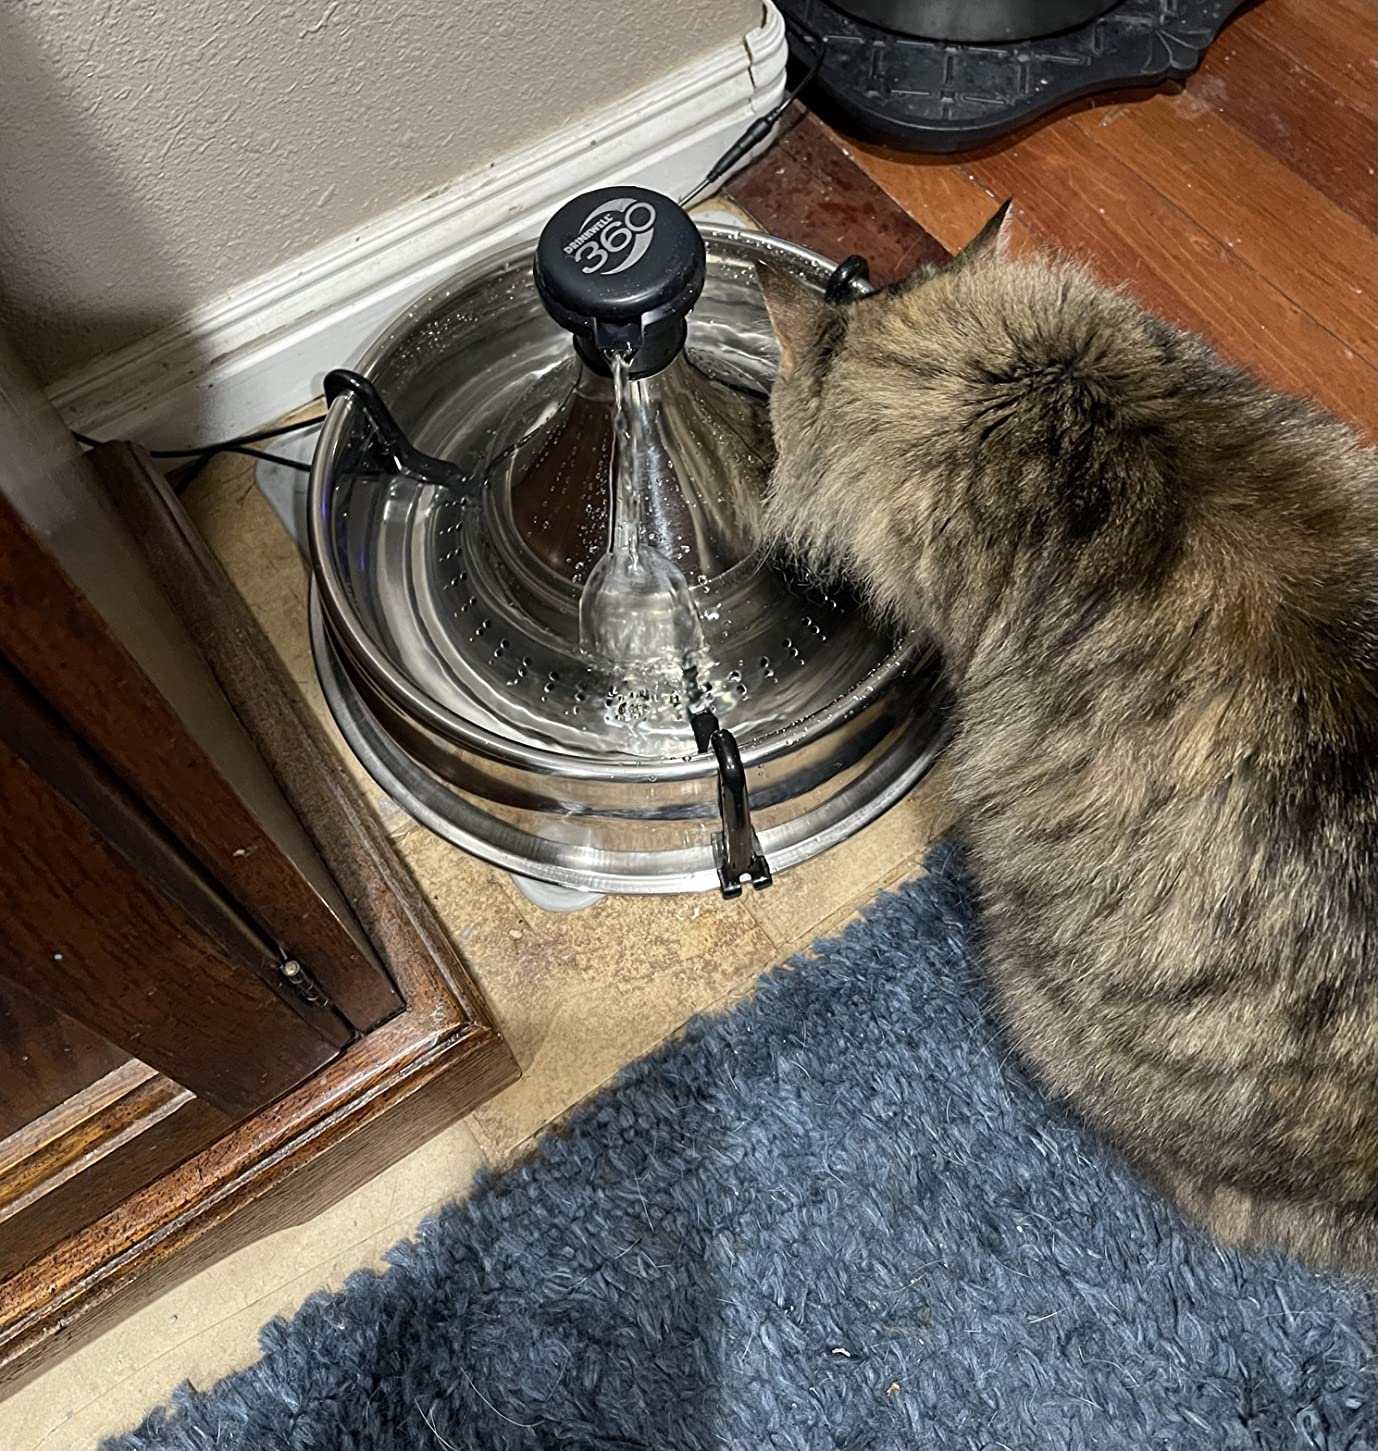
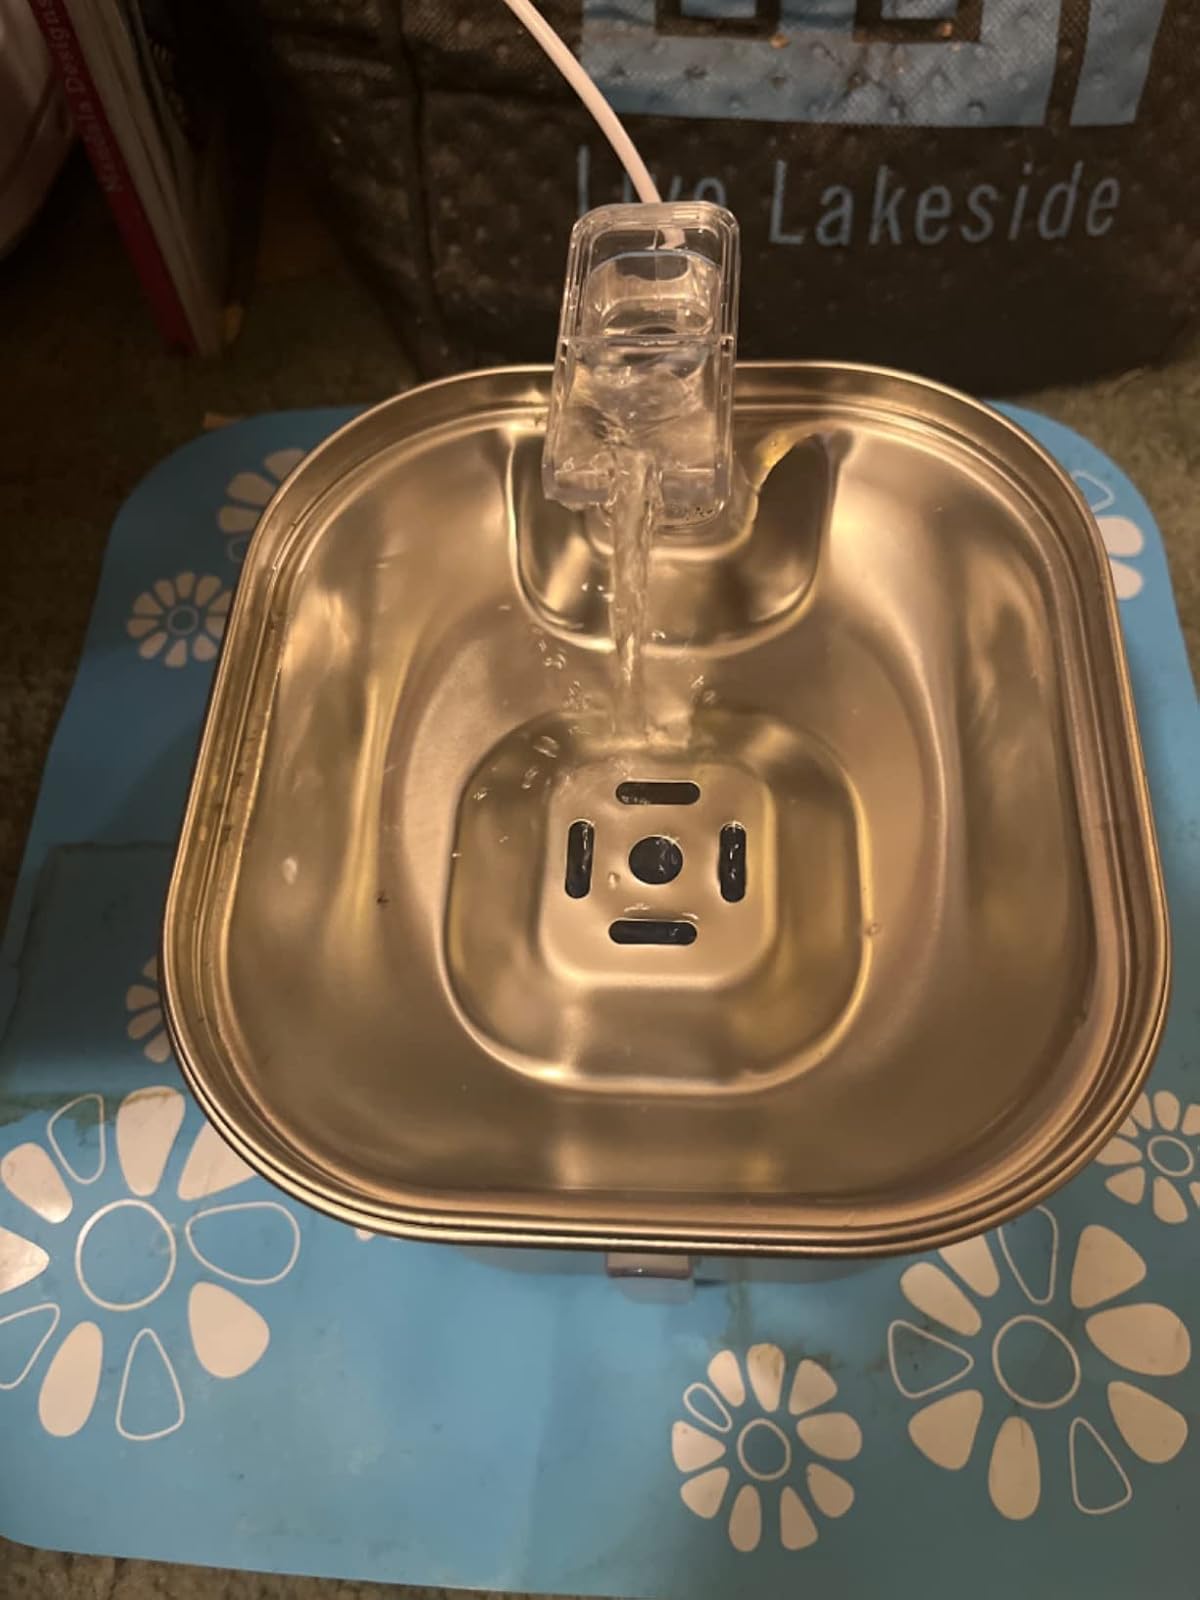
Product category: items_bowl
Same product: no